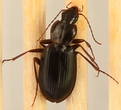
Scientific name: Calathus advena
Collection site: Niwot Ridge NEON (NIWO), plot NIWO_009